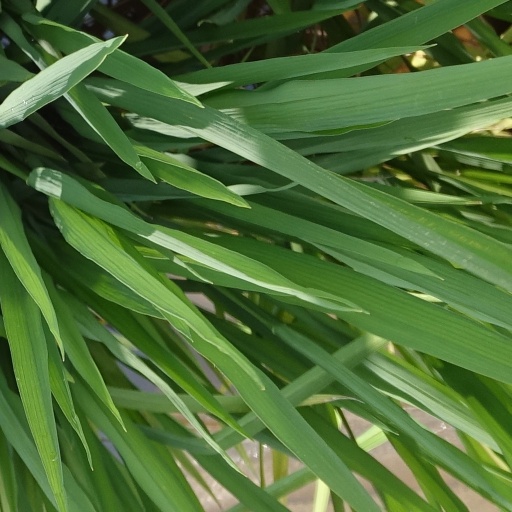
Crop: rice